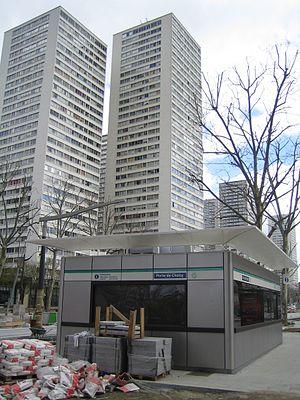
La porte de Choisy est l'une des 17 portes percées dans l'enceinte de Thiers au milieu du XIXᵉ siècle pour protéger Paris, en France.